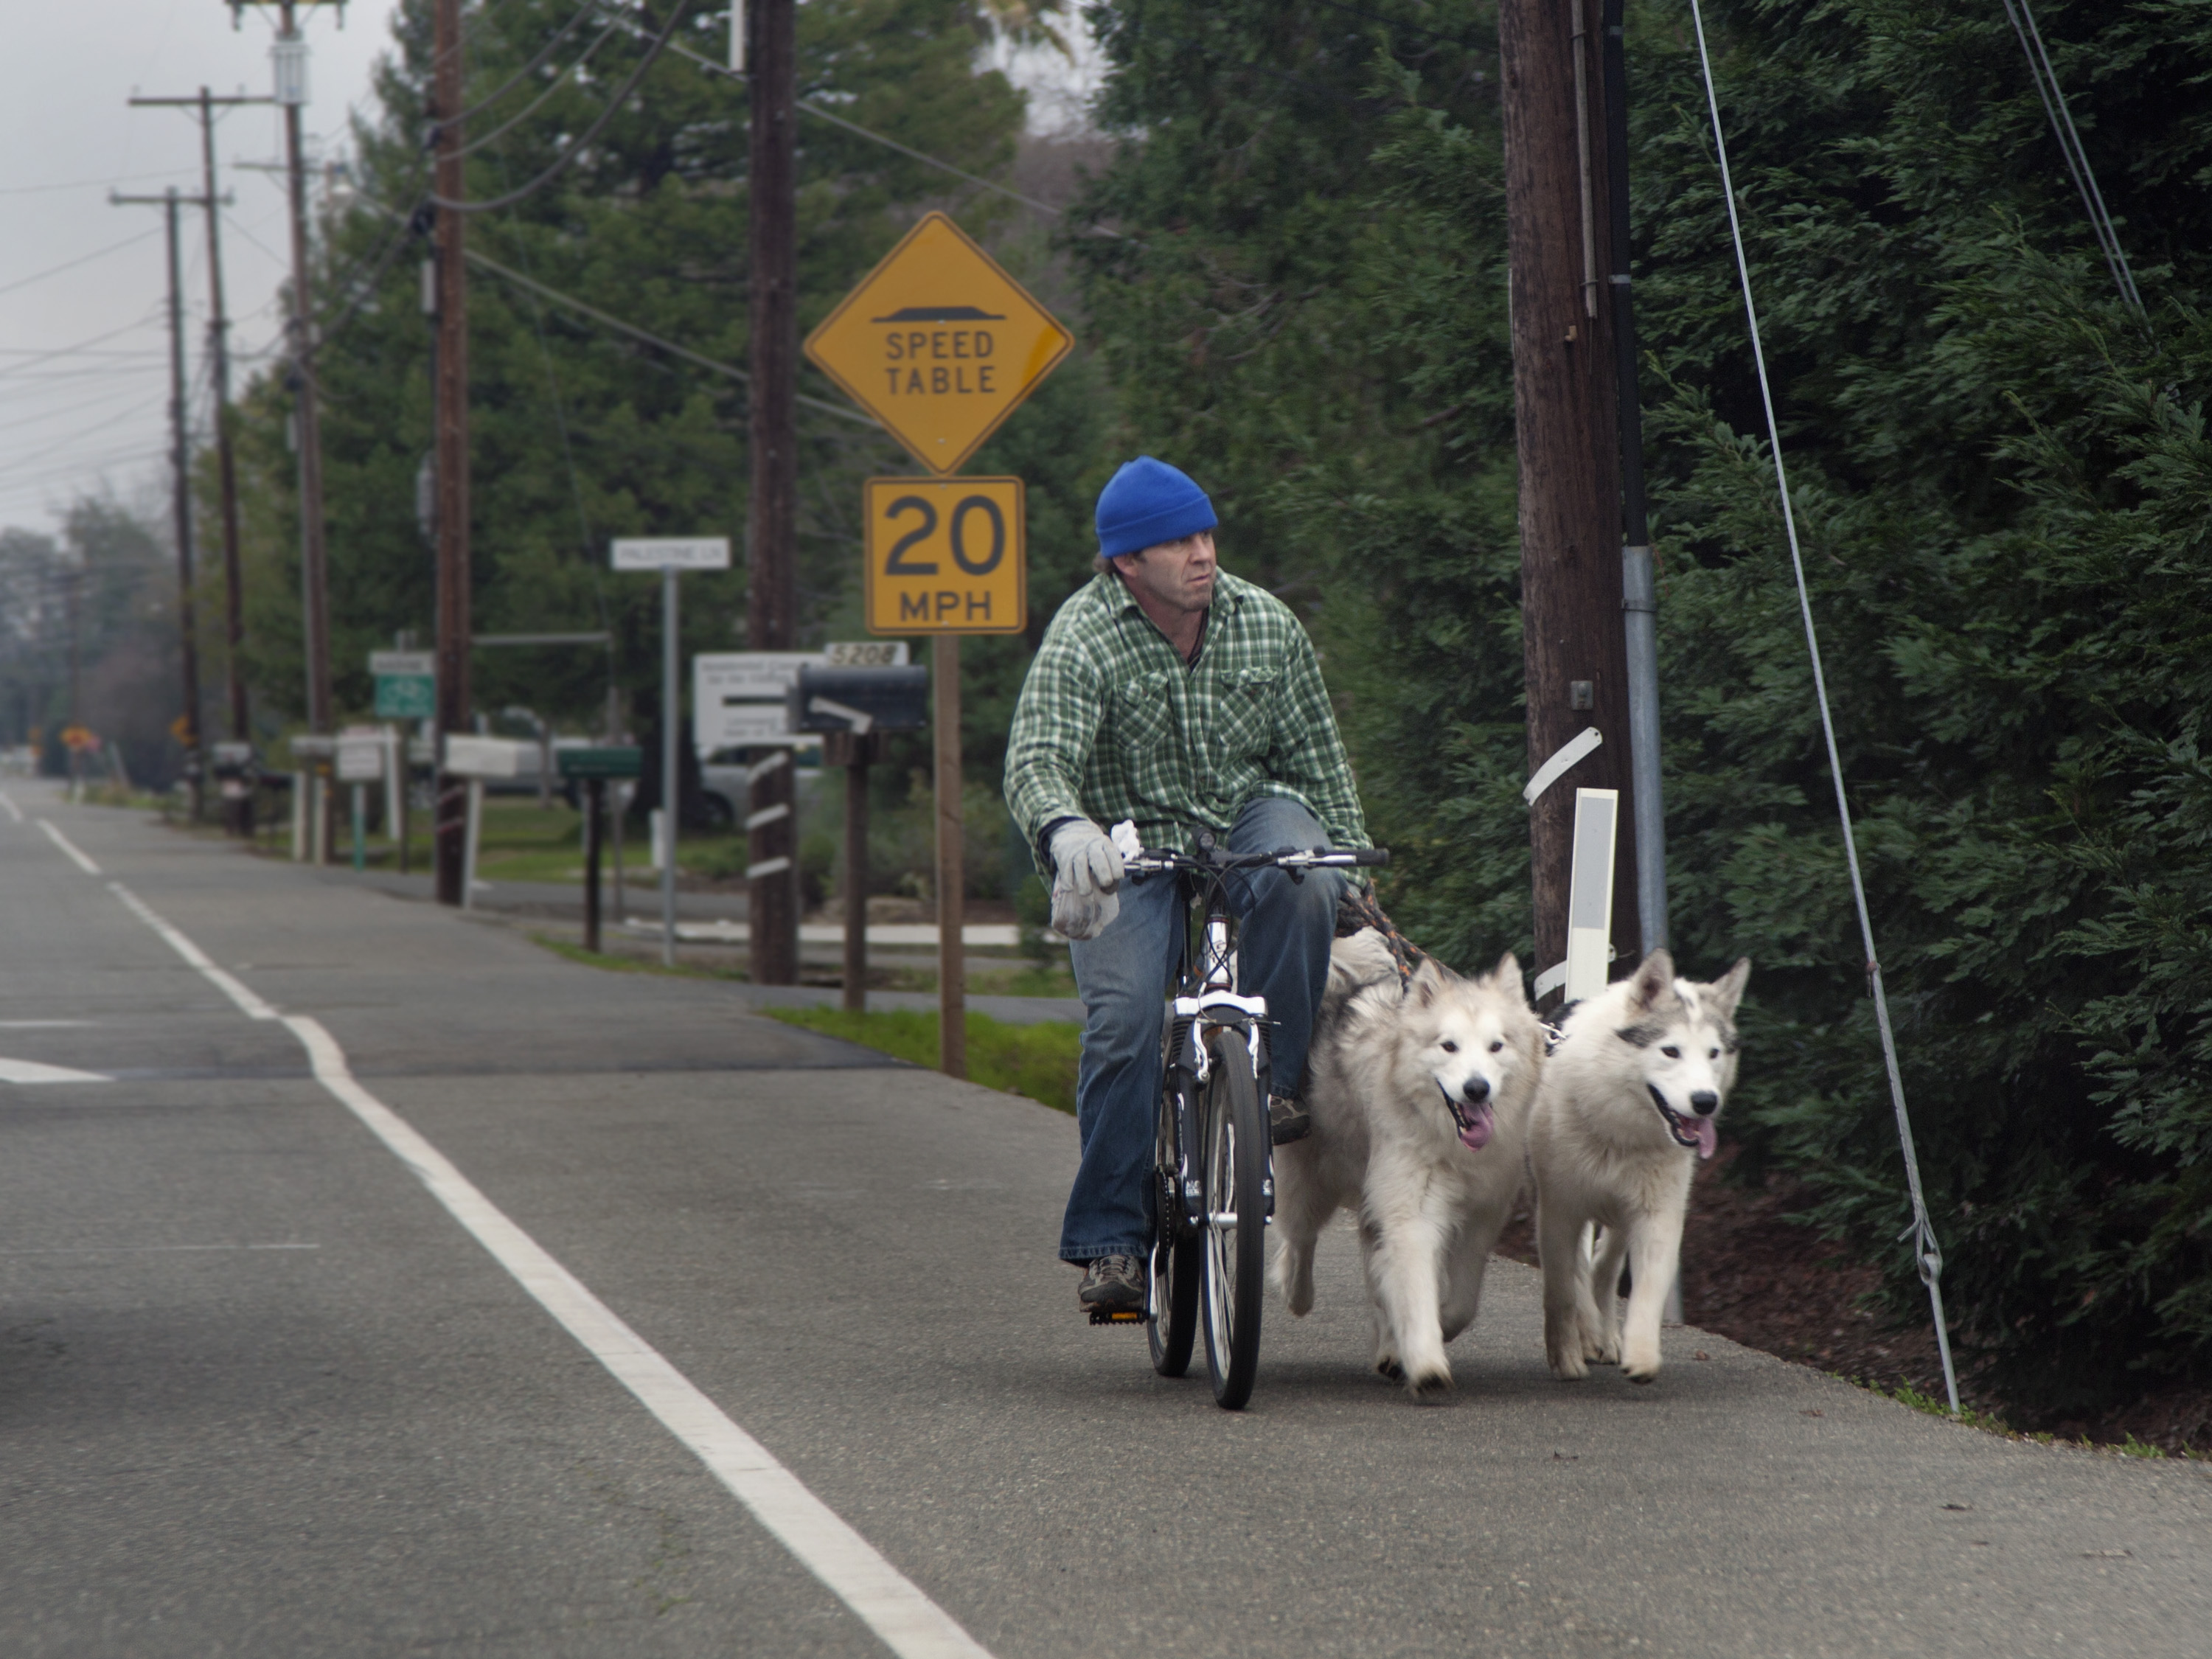
bike, dog, california, dogs, huskies, sacramento, 2011inphotos, dog walking, dog like mammal